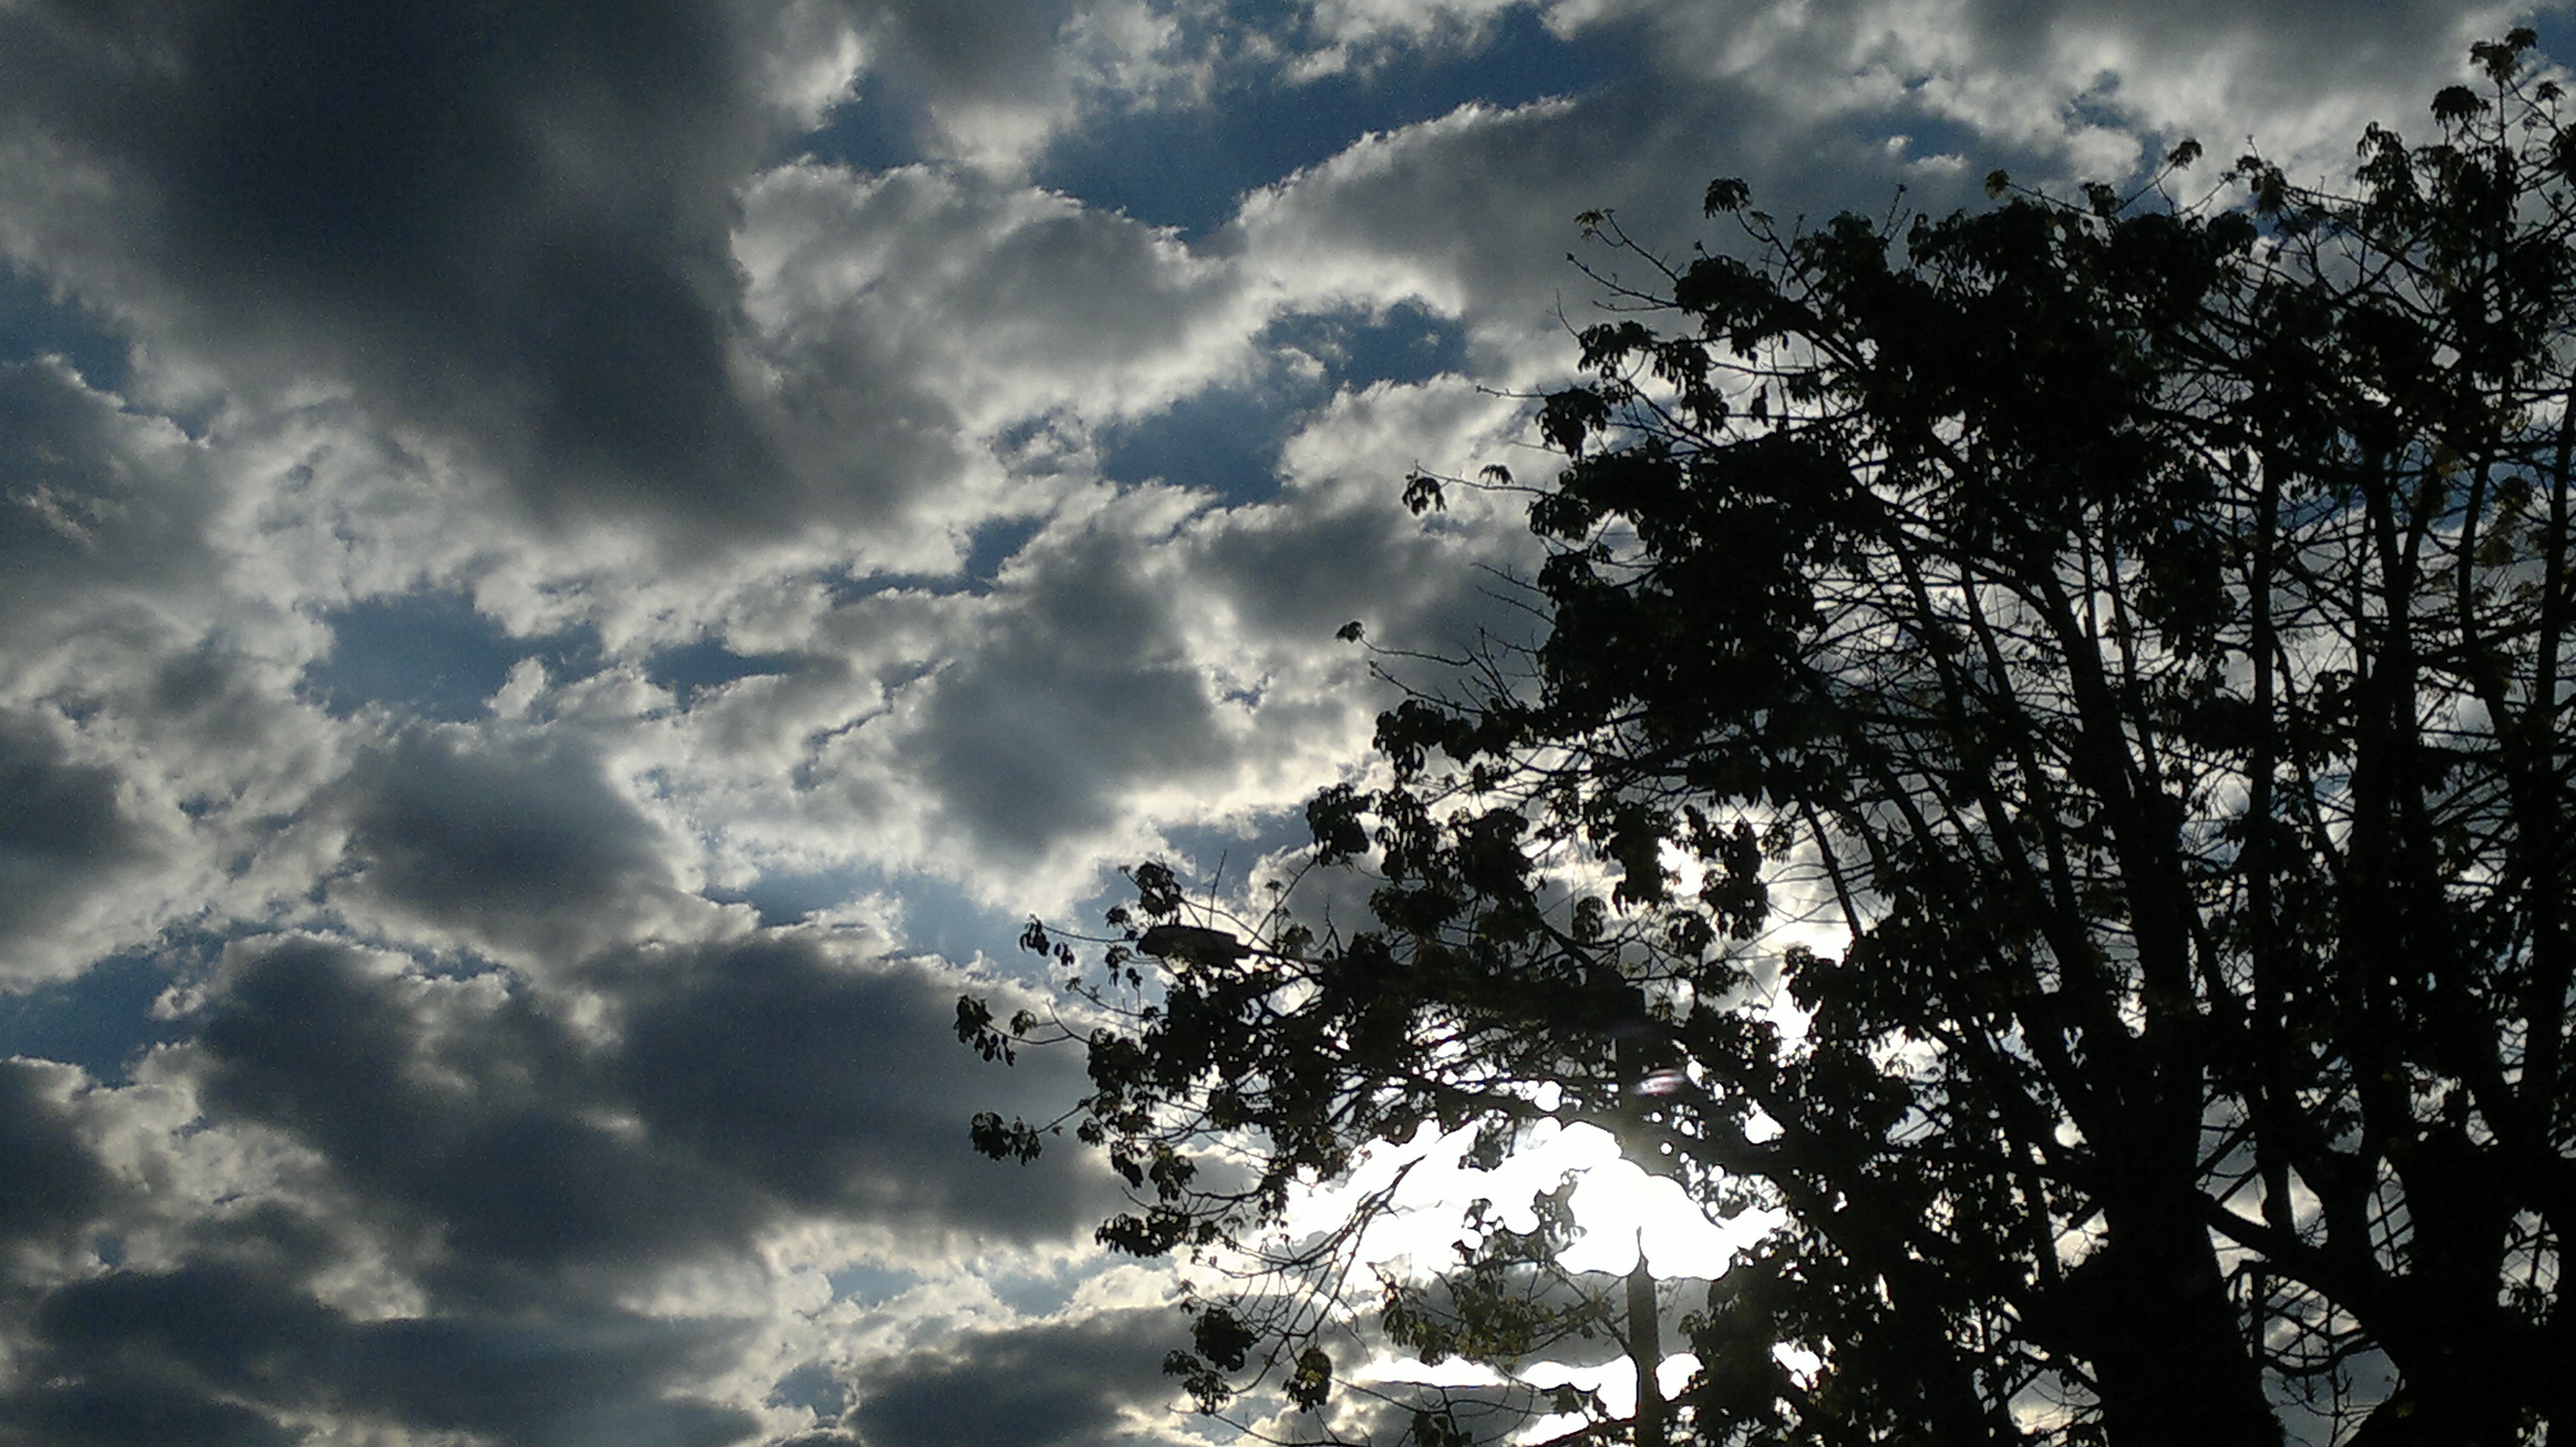
tree, nature, cloud, sky, sunlight, atmosphere, darkness, monochrome, meteorological phenomenon, woody plant